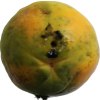
Label: papaya